Transcantábrico

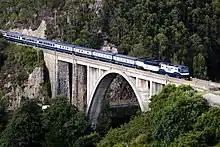
Transcantábrico over a viaduct in Luarca

The Transcantábrico is a metre-gauge tourist train service, crossing northern Spain along the Bay of Biscay. It is the oldest of Spain's tourist trains, managed by the Spanish public company FEVE since its inauguration in 1983 until 2012, when FEVE disappeared and Renfe Operadora took over.